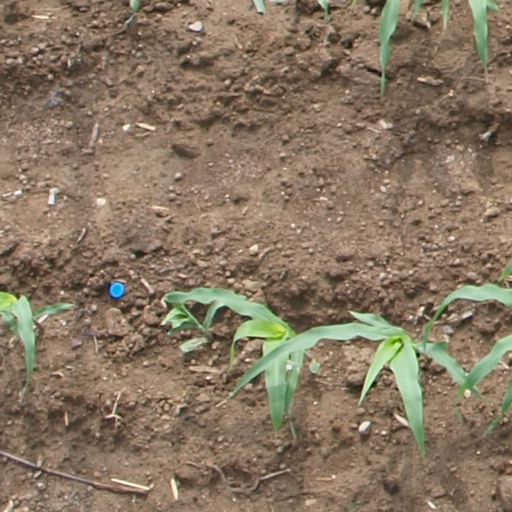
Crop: maize; corn